Butch Benton

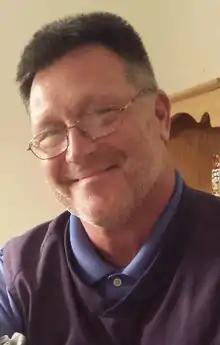

Benton spent the next few seasons as a minor league journeyman. Before the season, the Cubs traded him to the Montreal Expos for infielder Jerry Manuel. Neither player saw any major league experience with his next franchise. Benton's .298 batting average and nine home runs for Montreal's triple A affiliate, the Wichita Aeros, earned him a minor league deal and an invitation to spring training from the Philadelphia Phillies. However, he failed to make the club, and was released. Shortly afterwards, he signed with the Detroit Tigers, and spent the season catching for their triple A team in Evansville.